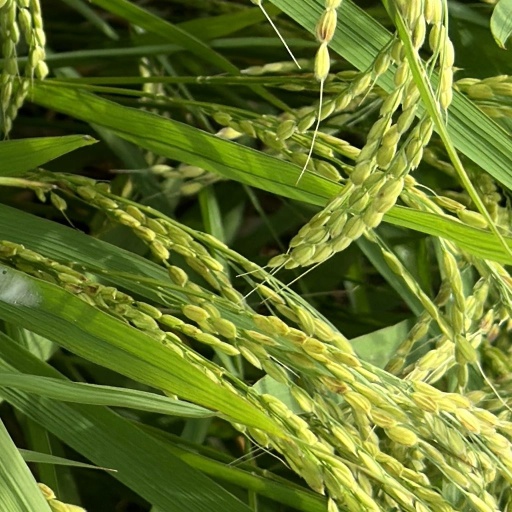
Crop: rice